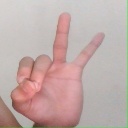
अक्षर: ण